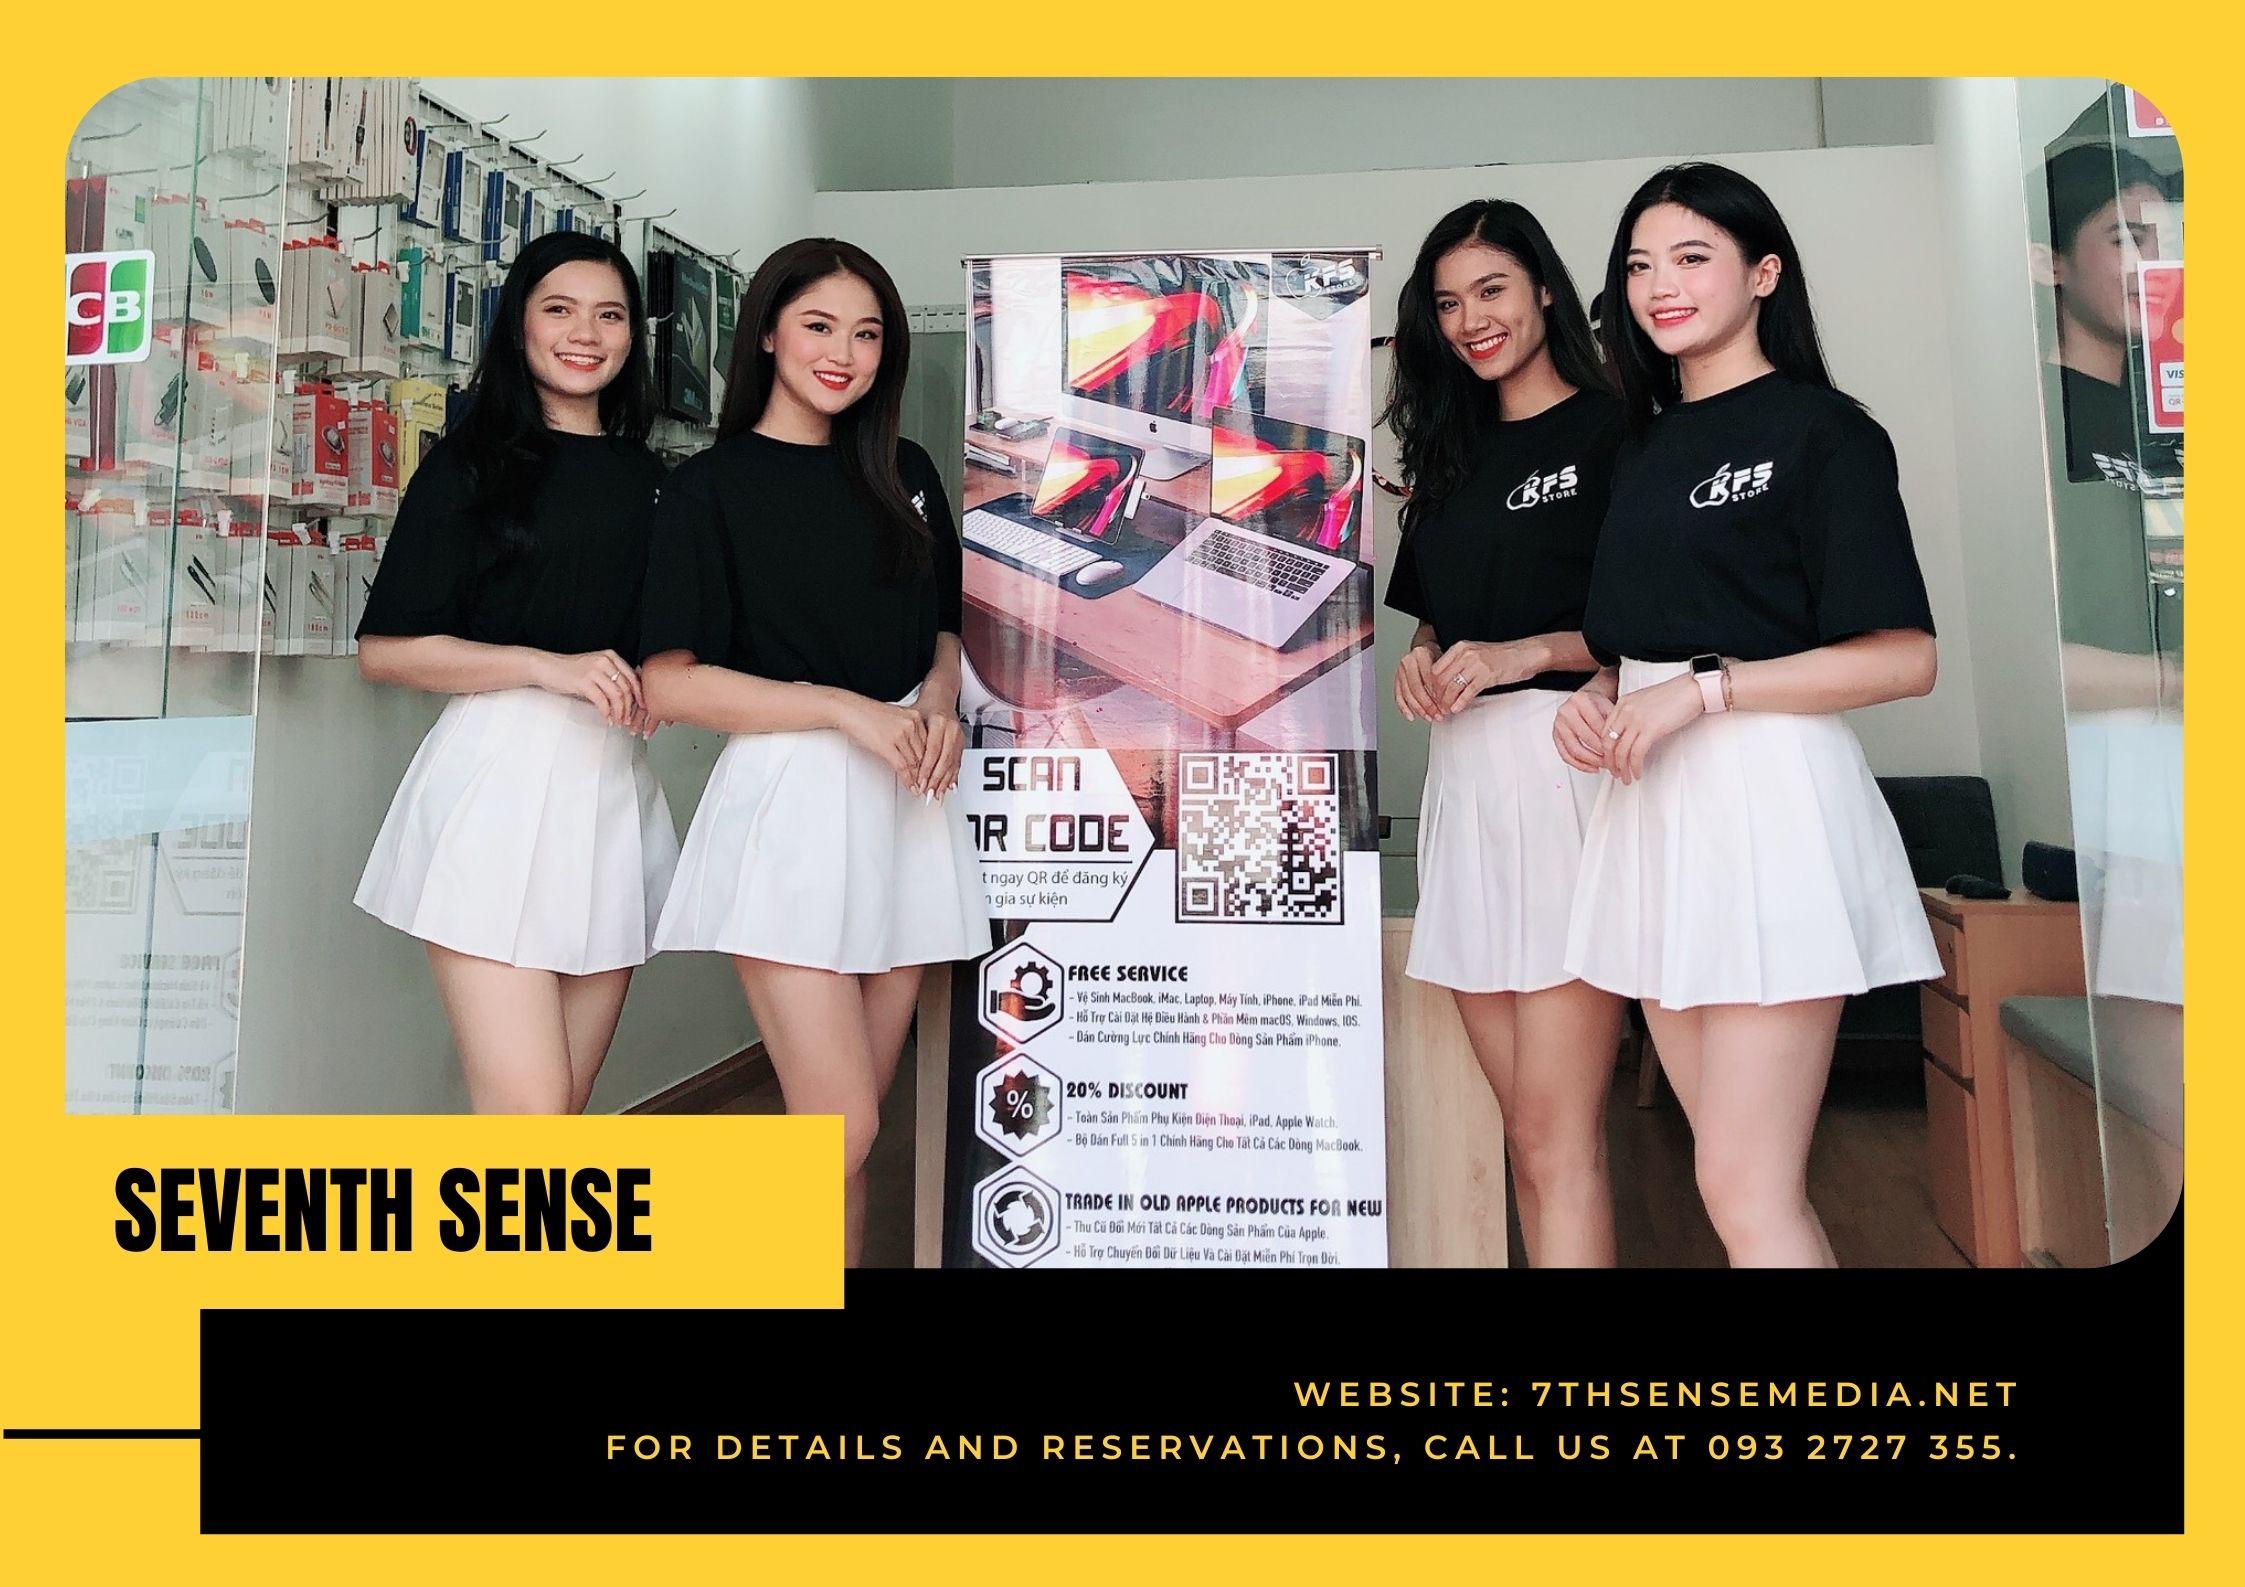
có bốn cô gái xuất hiện cùng một tấm phích